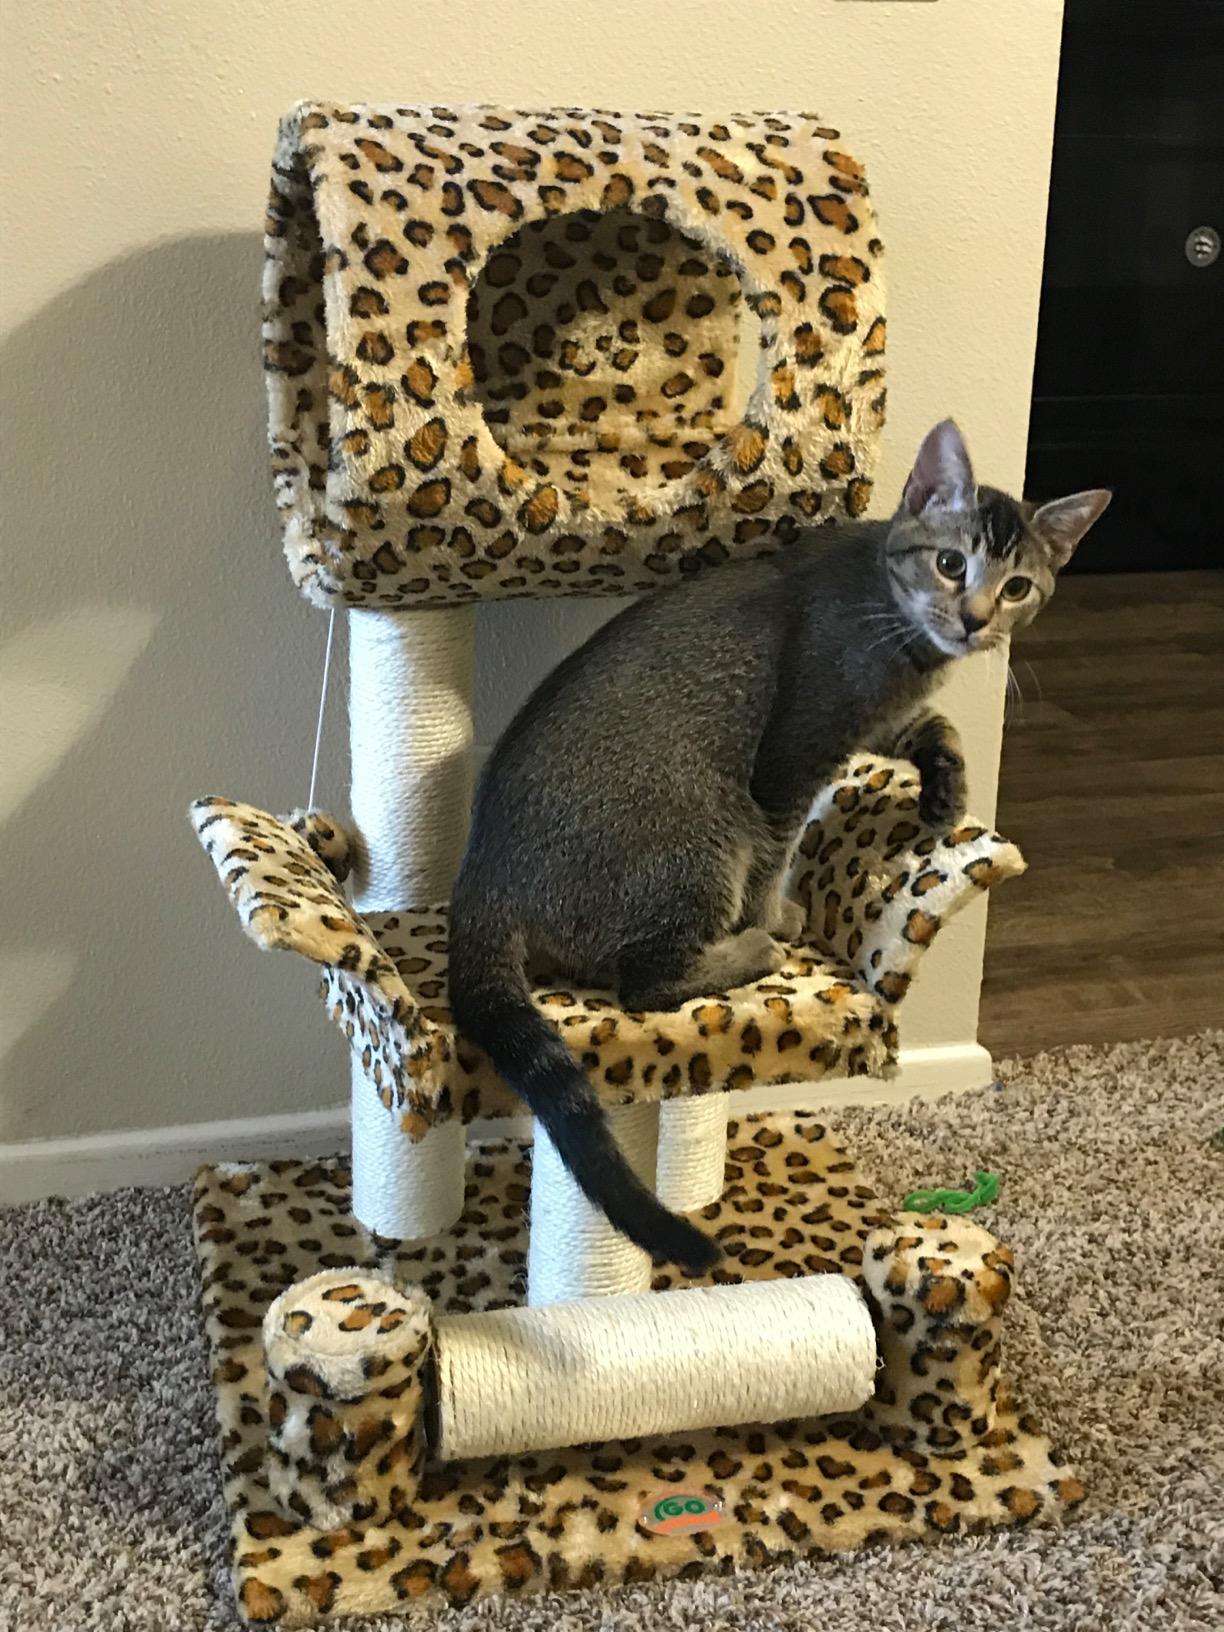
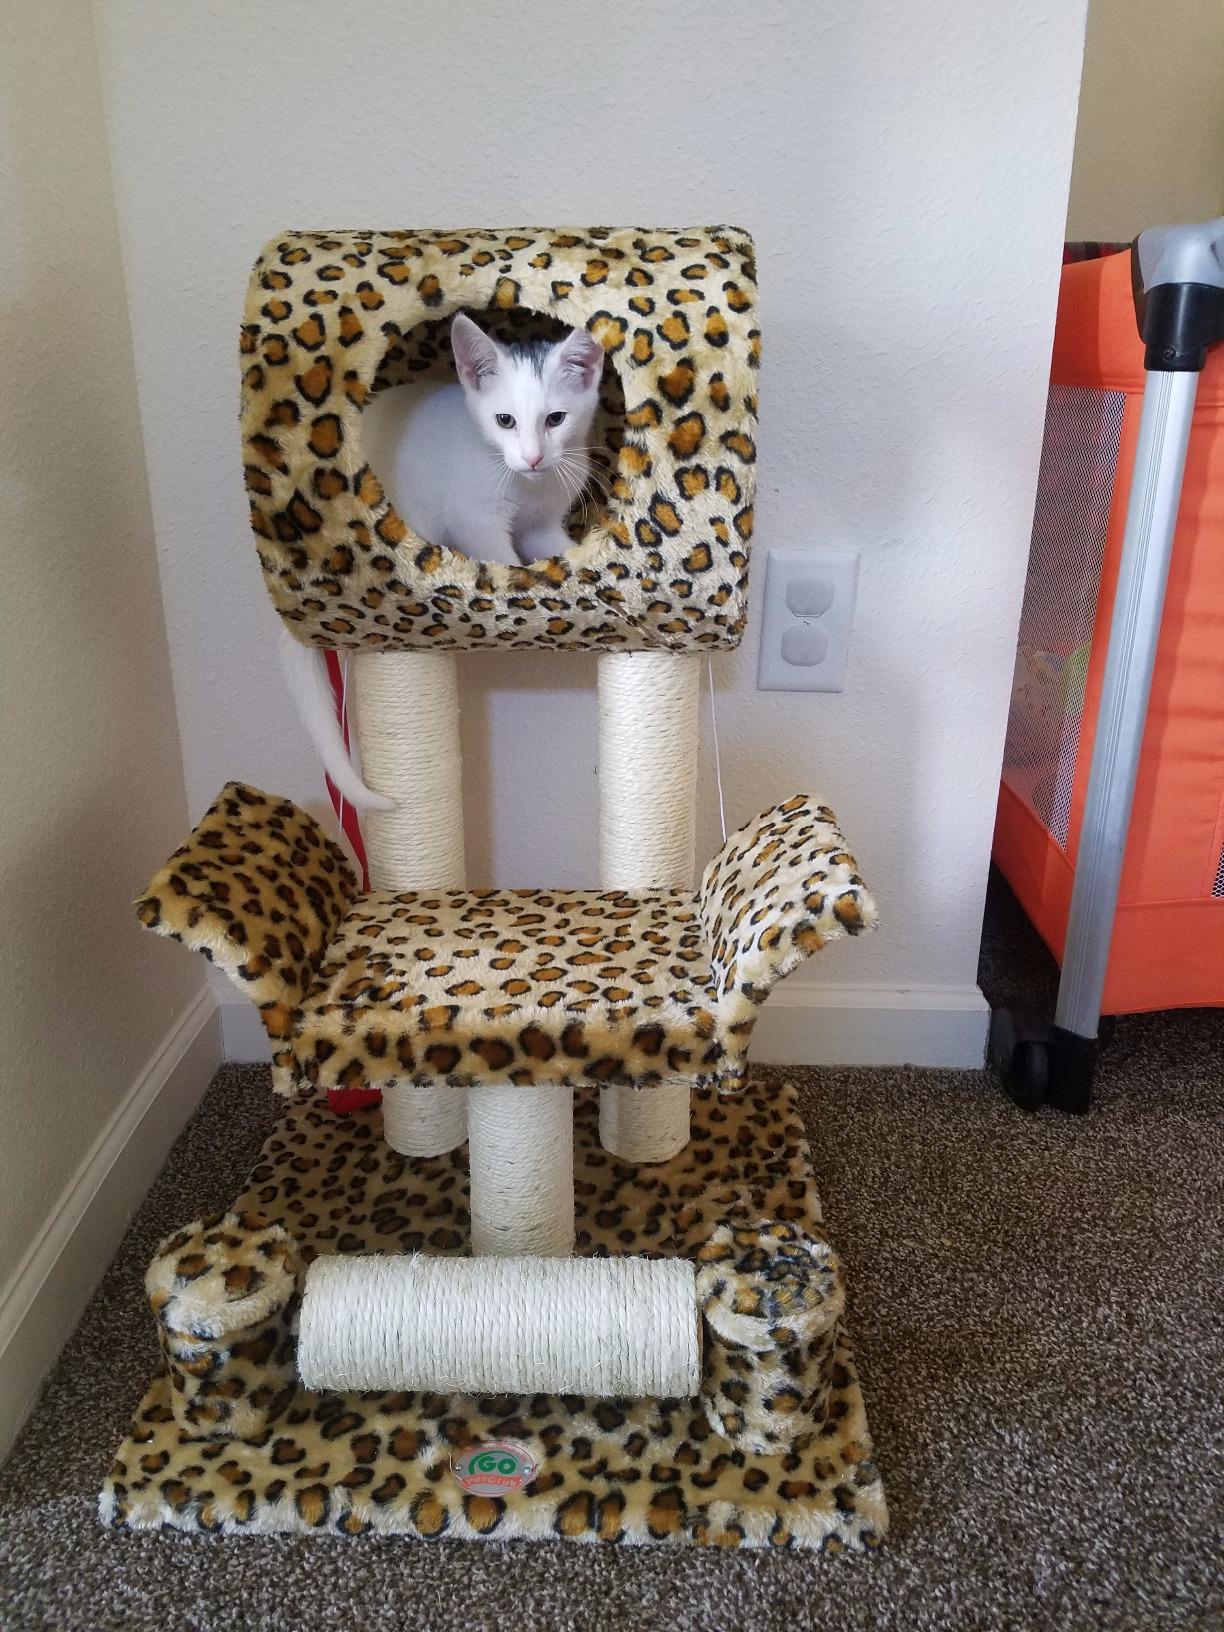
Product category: items_cat tree
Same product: yes